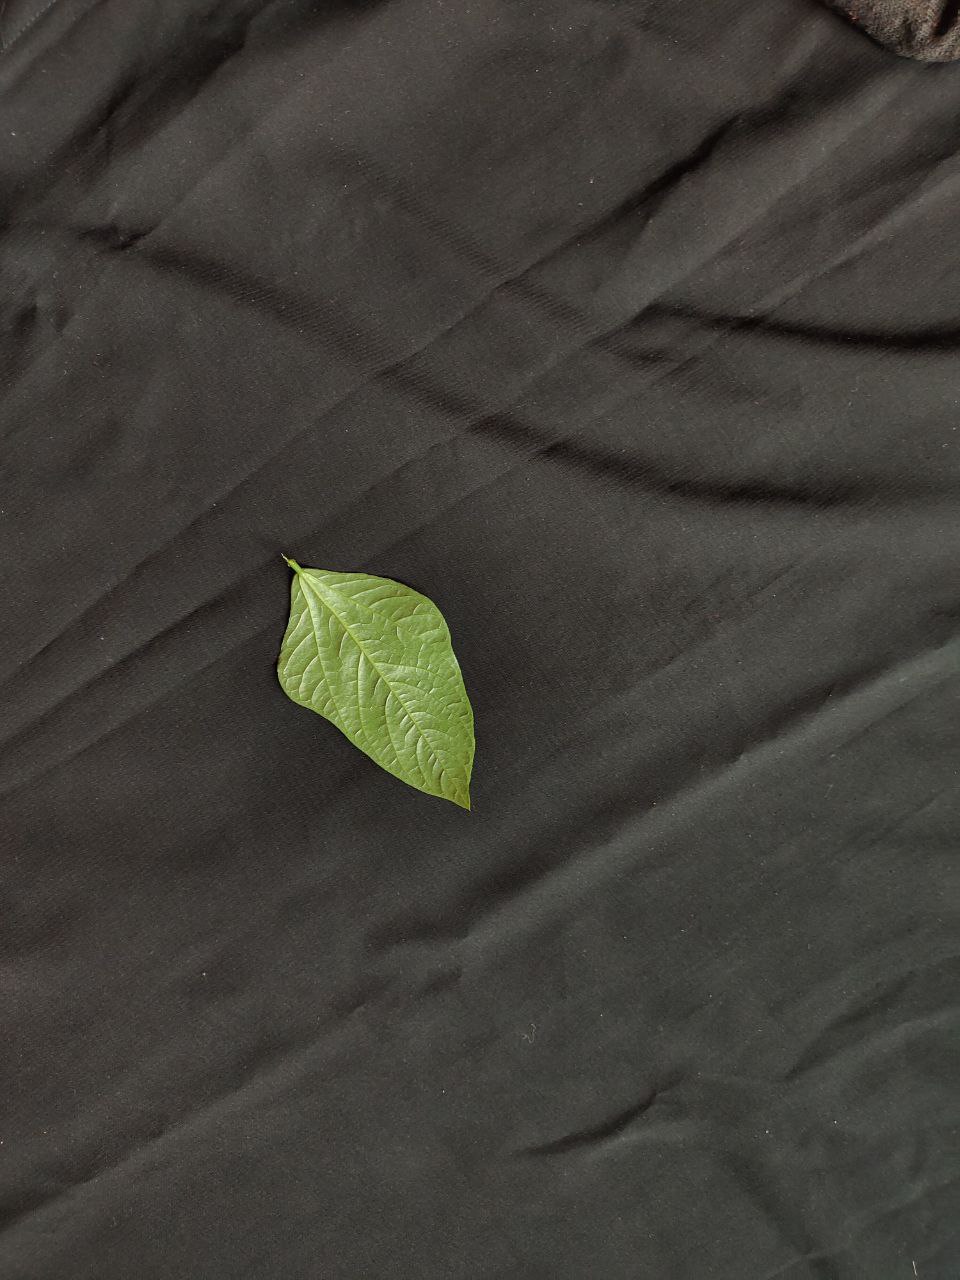
Crop: cowpea
Leaf condition: Fresh Leaf